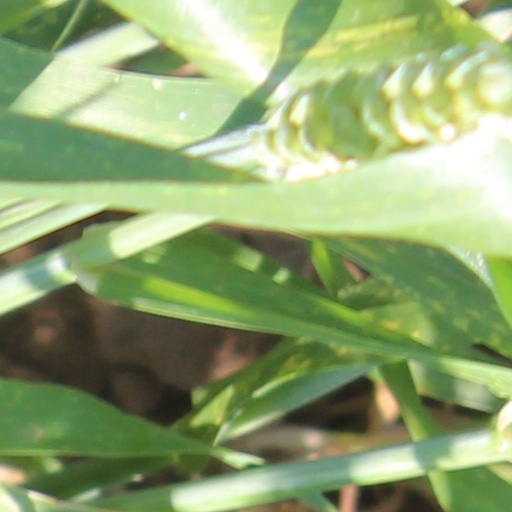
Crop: wheat